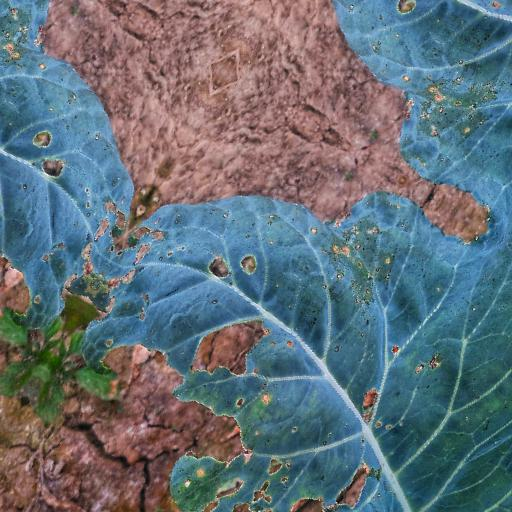
Label: Black Rot